Christopher Small

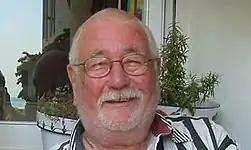
Christopher Small

Christopher Neville Charles Small (17 March 1927 – 7 September 2011) was a New Zealand-born musician, educator, lecturer, and author of many influential books and articles in the fields of musicology, sociomusicology and ethnomusicology. He coined the term musicking, to highlight music as a "process" (verb) and not an "object" (noun.)